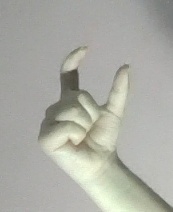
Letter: nun